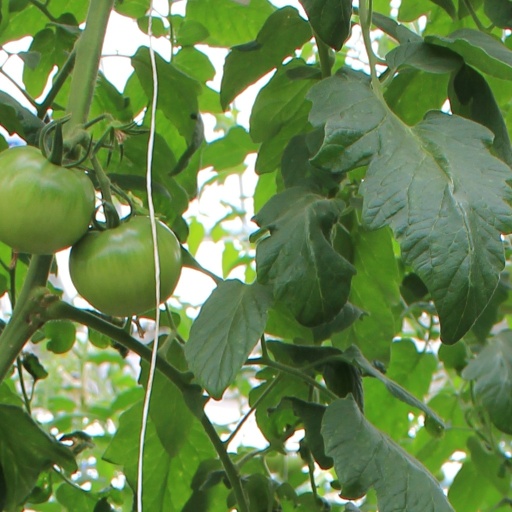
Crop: tomato